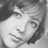
Emotion: neutral